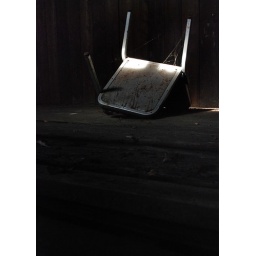
The attic floor in this building did not look sound.